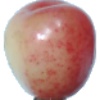
Label: cherry_rainier